CORENA

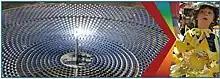
Citizens Own Renewable Energy Network Australia Inc.

CORENA is an abbreviation of "Citizens [ sic ] Own Renewable Energy Network Australia Incorporated", an Australian nonprofit organisation based in Modbury, South Australia that relies on voluntary contributions from the public to fund practical renewable energy projects.